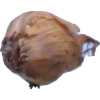
Label: onion